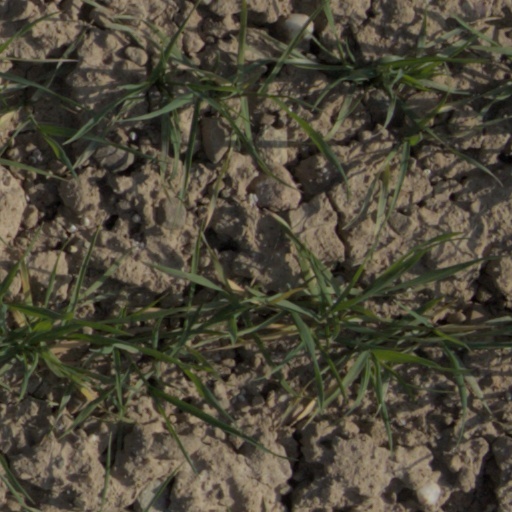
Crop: wheat